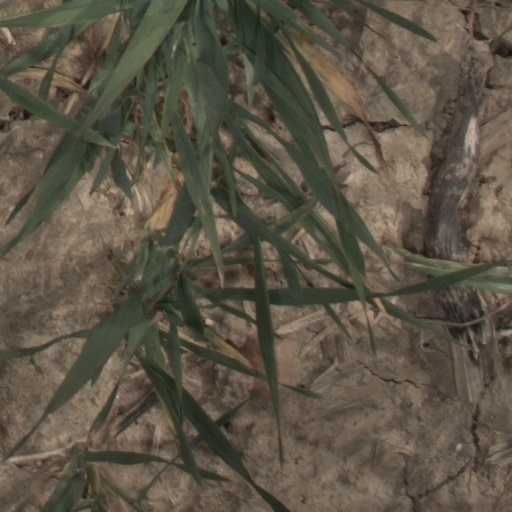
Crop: wheat